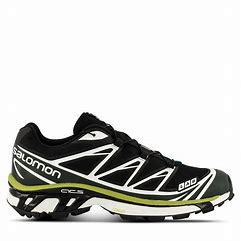
Brand: Salomon
Model: XT